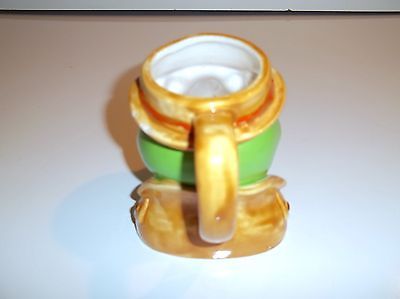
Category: mug